Lasinja

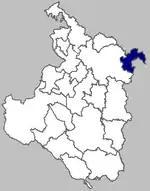
Lasinja municipality within Karlovac County

Lasinja is a village and a municipality in Karlovac County, Croatia. The prehistoric Lasinja culture is named after Lasinja.